HD Radio

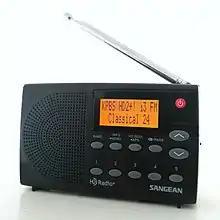
Sangean HDR‑14 portable receiver playing San Diego's KPBS-FM HD‑2 channel, "Classical 24".

Initially, portable HD receivers were not available due to the early chipsets either being too large for a small enclosure and / or needing too much power to be practical for a battery-operated device. However, in January 2008 at the Consumer Electronics Show (CES) in Las Vegas, iBiquity unveiled a prototype of a new portable receiver, roughly the size of a cigarette pack. Two companies made low-power chipsets for HD receivers: